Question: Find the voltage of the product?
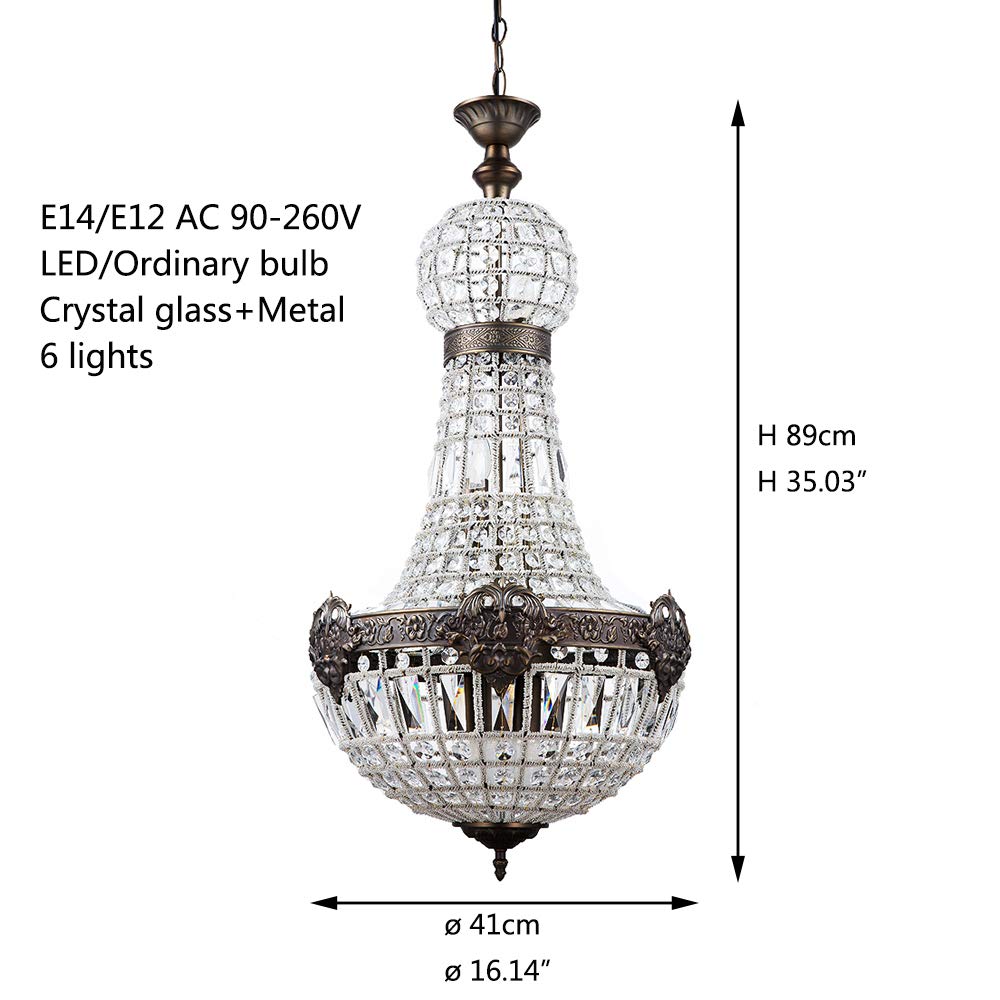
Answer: [90.0, 260.0] volt